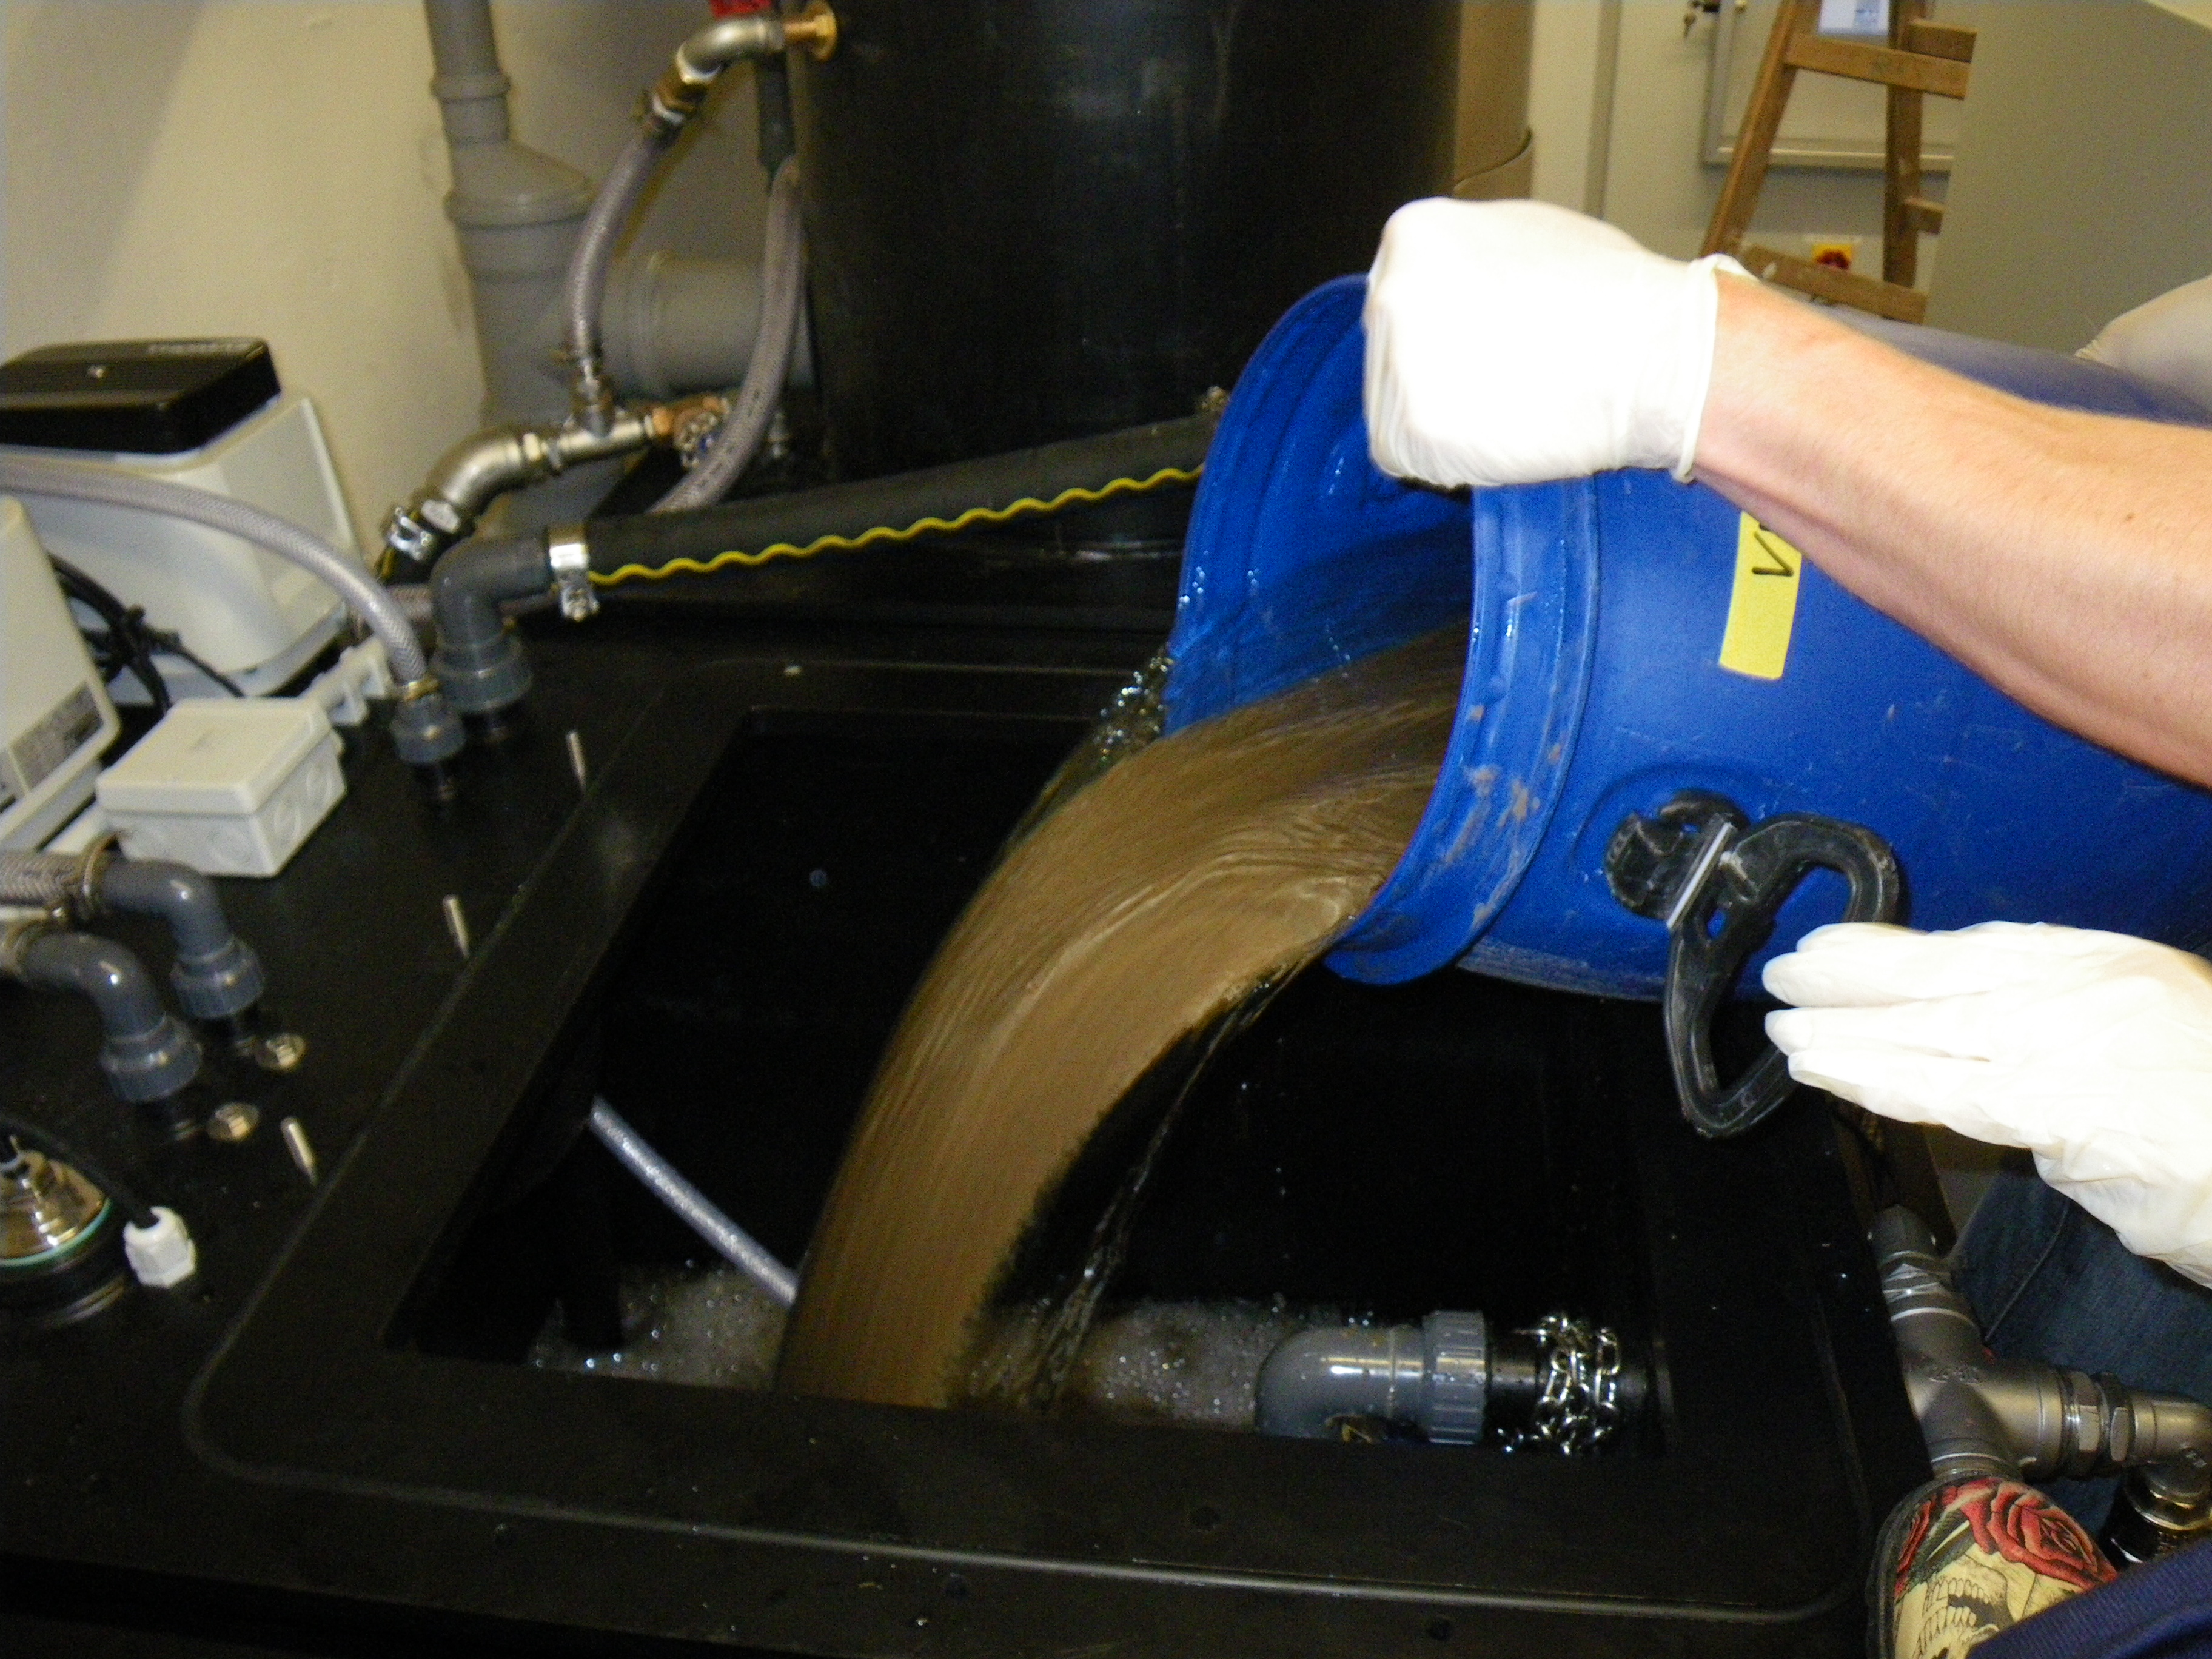
Photo by Katharina Löw, May 2011
Specialty: pharma-process
Image credit: SuSanA Secretariat